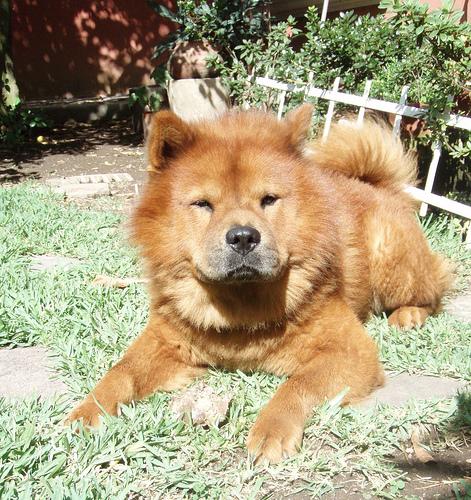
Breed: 329-n000119-chow